Police surveillance in New York City

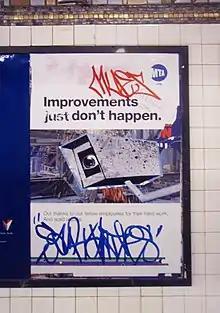

On January 11, 2021, the NYPD published details and policies regarding surveillance technologies in compliance to the POST (Public Oversight of Police Technology) act. The bill was passed by the New York City Counsel on June 18, 2020, intending to create "comprehensive reporting and oversight of NYPD surveillance technologies".